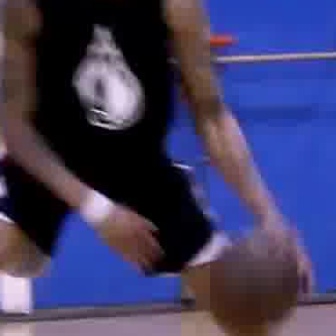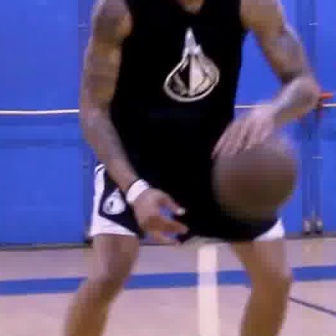
  Please identify the target specified by the bounding box [207,235,302,330] in the first image and locate it in the second image. Return the coordinates in [x_min,y_min,x_max,y_max] format.
Answer: [211,130,298,217]